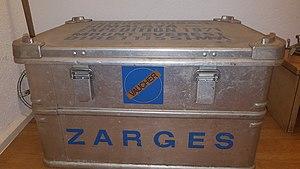
Malle de l'expédition Himalaya de 1971